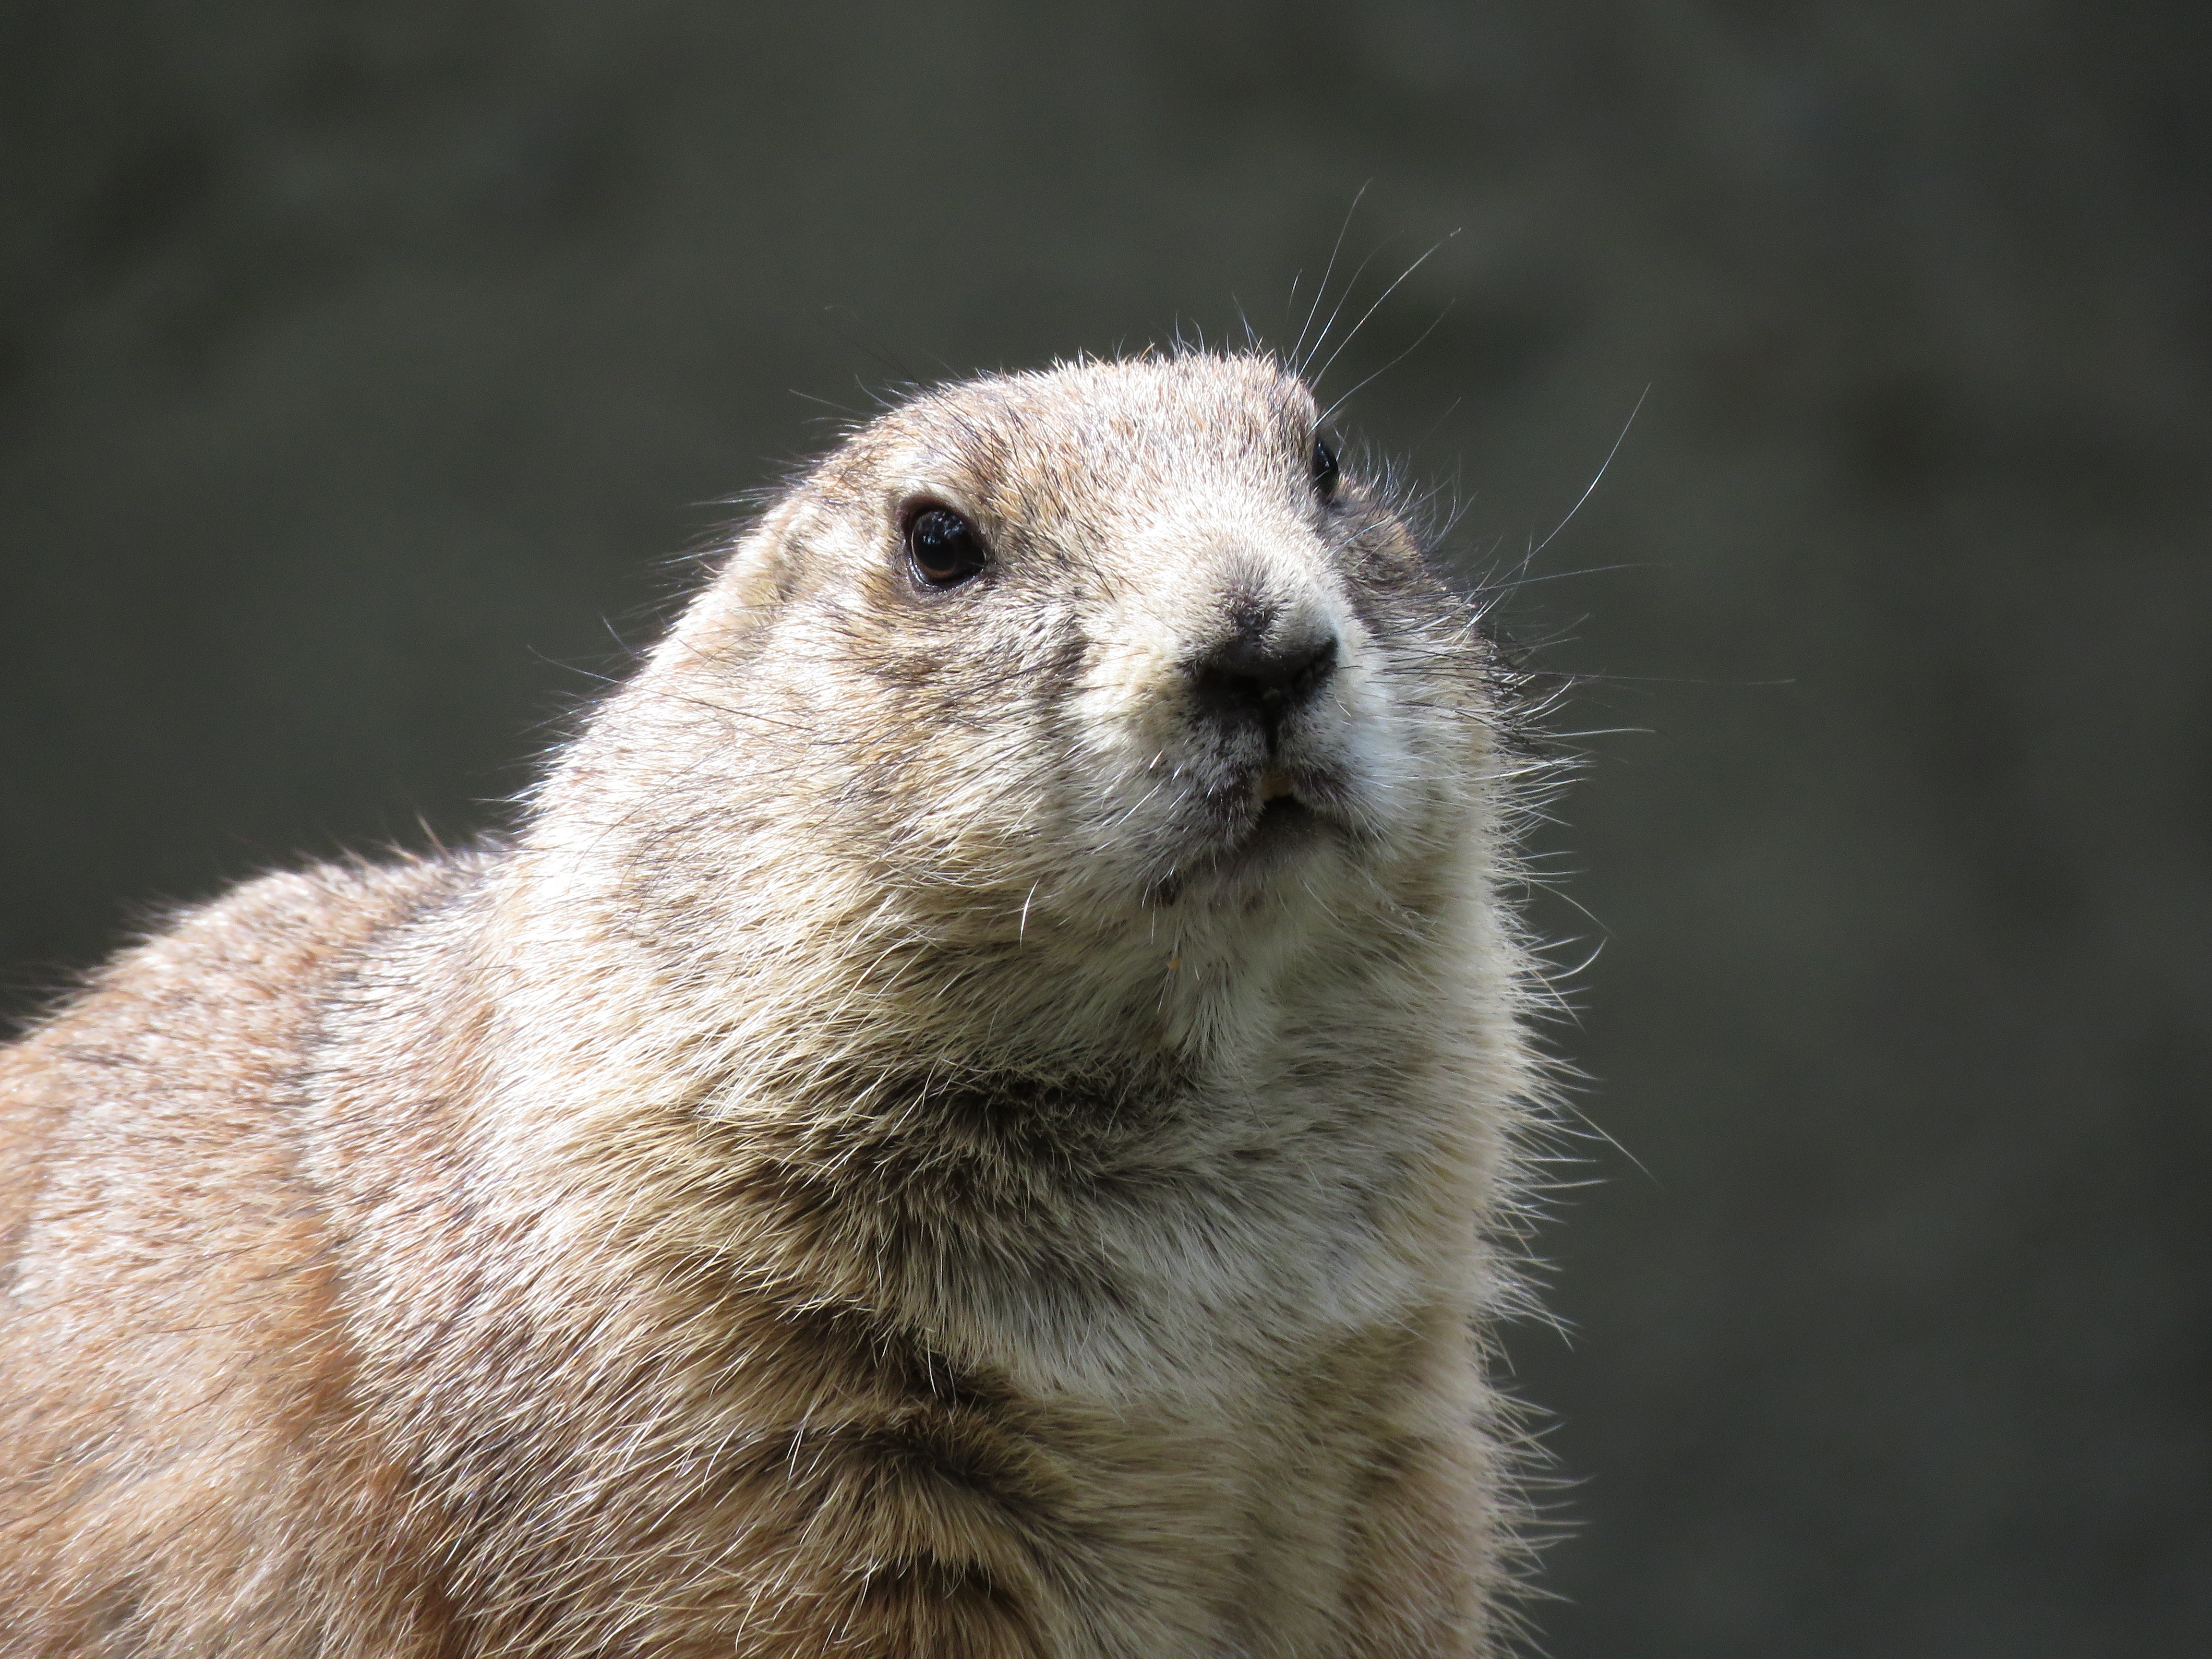
animal, wildlife, zoo, mammal, squirrel, rodent, fauna, close up, whiskers, vertebrate, meerkat, otter, marmot, prairie dog, gunnison's prairie dog, cynomys gunnisoni